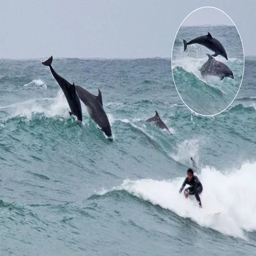
a pod of dolphins stunned onlookers as they were seen leaping from waves behind a group of surfers